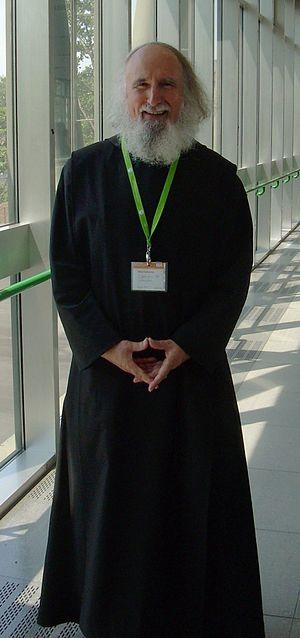
Anselm Grün, né le 14 janvier 1945 en Basse-Franconie, est moine à l'abbaye bénédictine de Münsterschwarzach depuis l'âge de 19 ans.